Dave Shea (web designer)

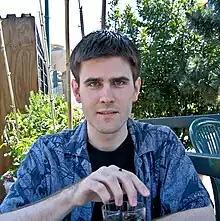
Dave Shea in June 2003

Dave Shea is a Canadian web designer and co-author of "The Zen of CSS Design: Visual Enlightenment for the Web".